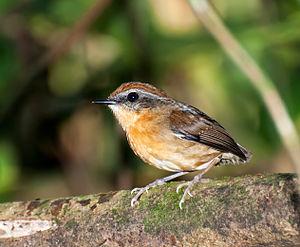
Le Conopophage à joues noires est une espèce de passereaux appartenant à la famille des Conopophagidae endémique au Brésil. Le mâle se reconnait par sa couronne orange, sa face noire et sa gorge blanche alors que la femelle a un plumage brun.